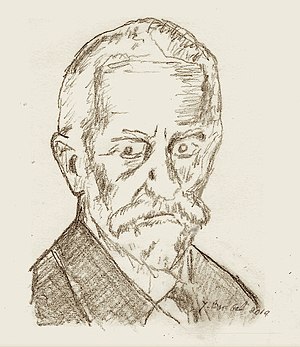
Alfred Hettner
Alfred Hettner var en tysk geograf. Han var søn af Hermann Theodor Hettner.